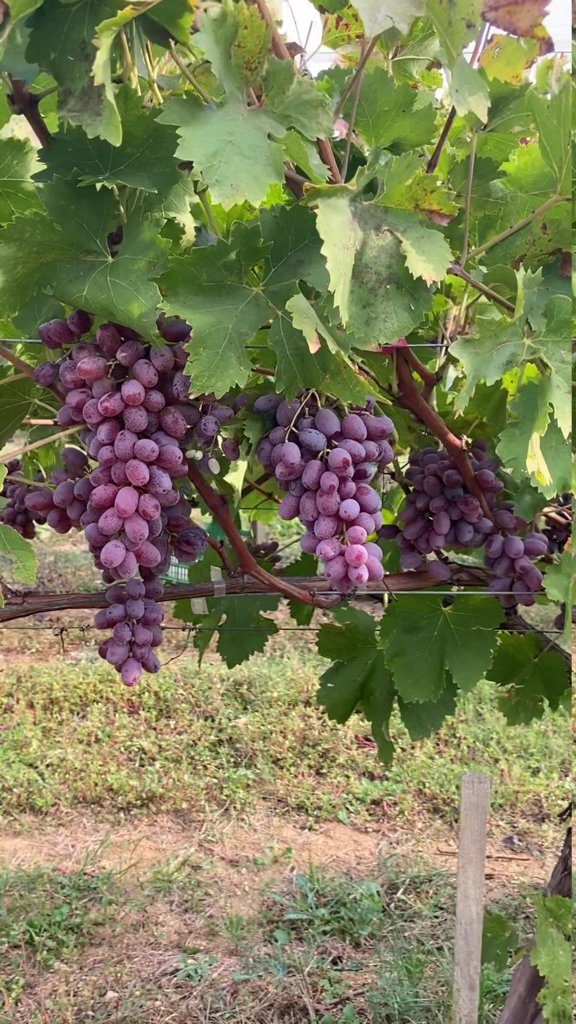
Berries visible: 226
Grape clusters: 7